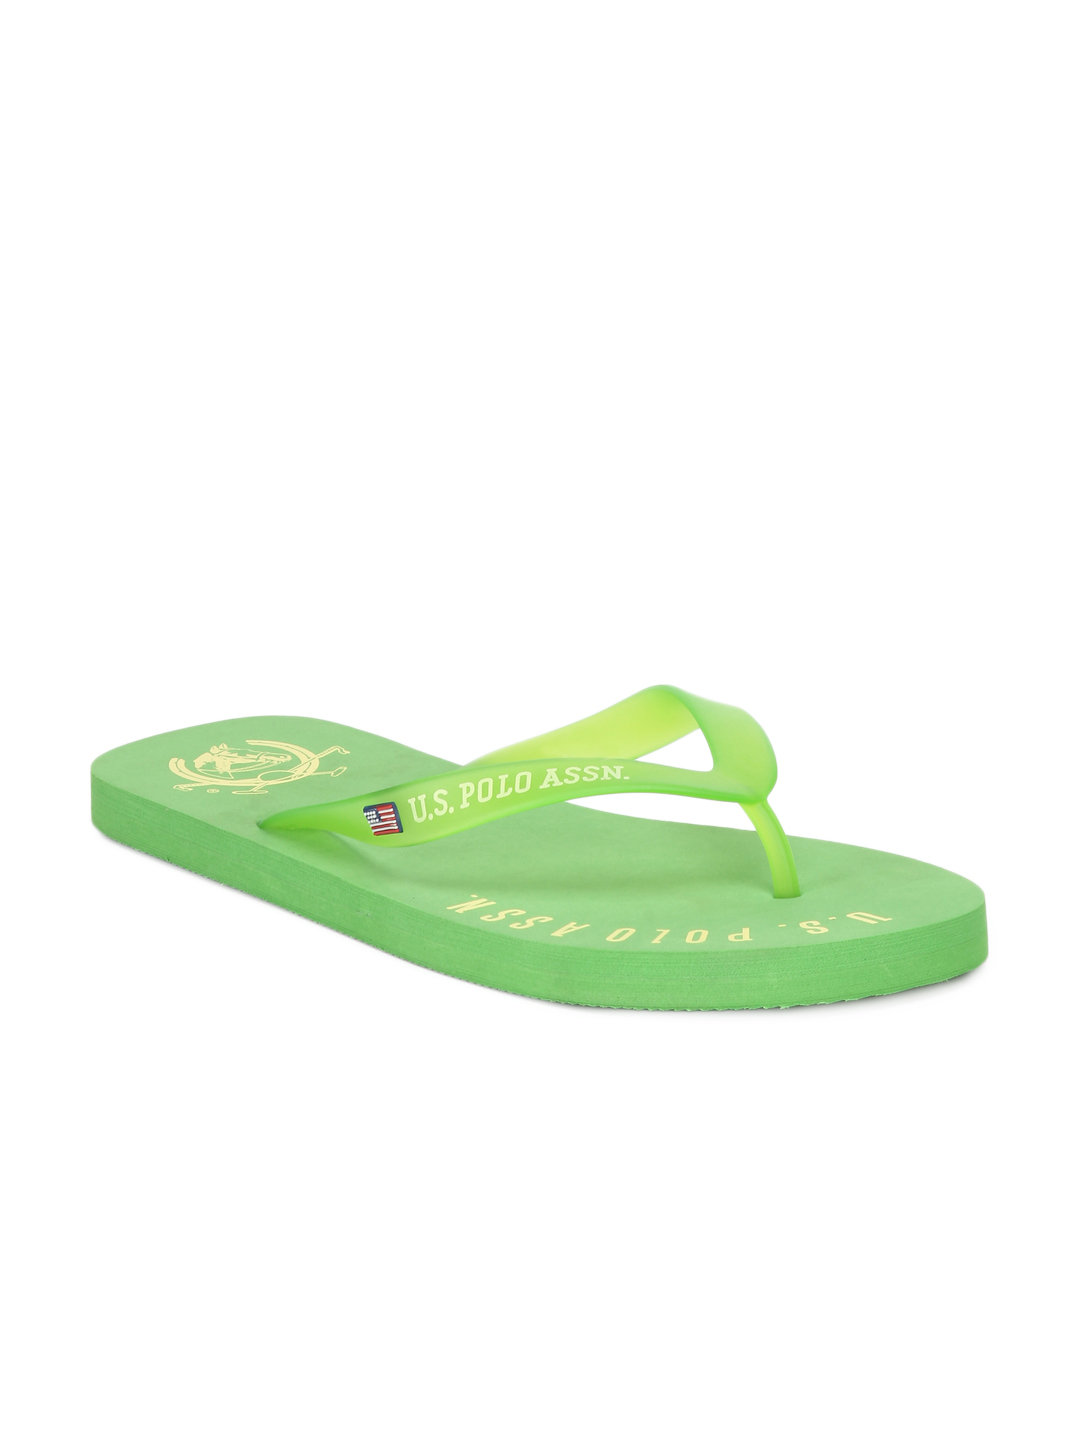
U.S. Polo Assn. Men Green Flip Flops
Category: Footwear / Flip Flops / Flip Flops
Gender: Men
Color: Green
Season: Summer 2012
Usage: Casual